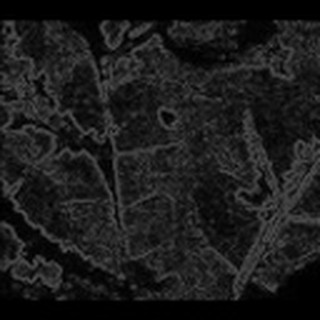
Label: cotton_bacterial_blight